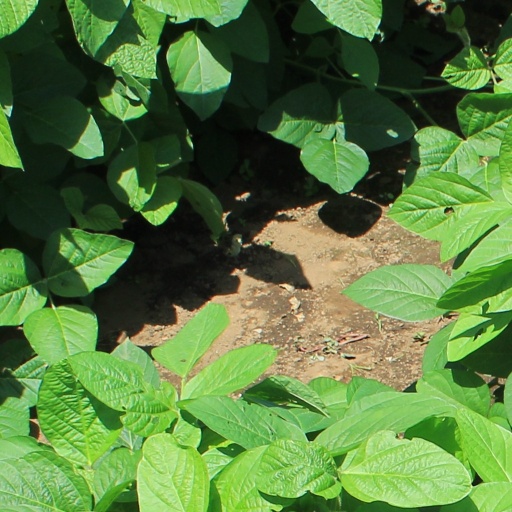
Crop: soybean